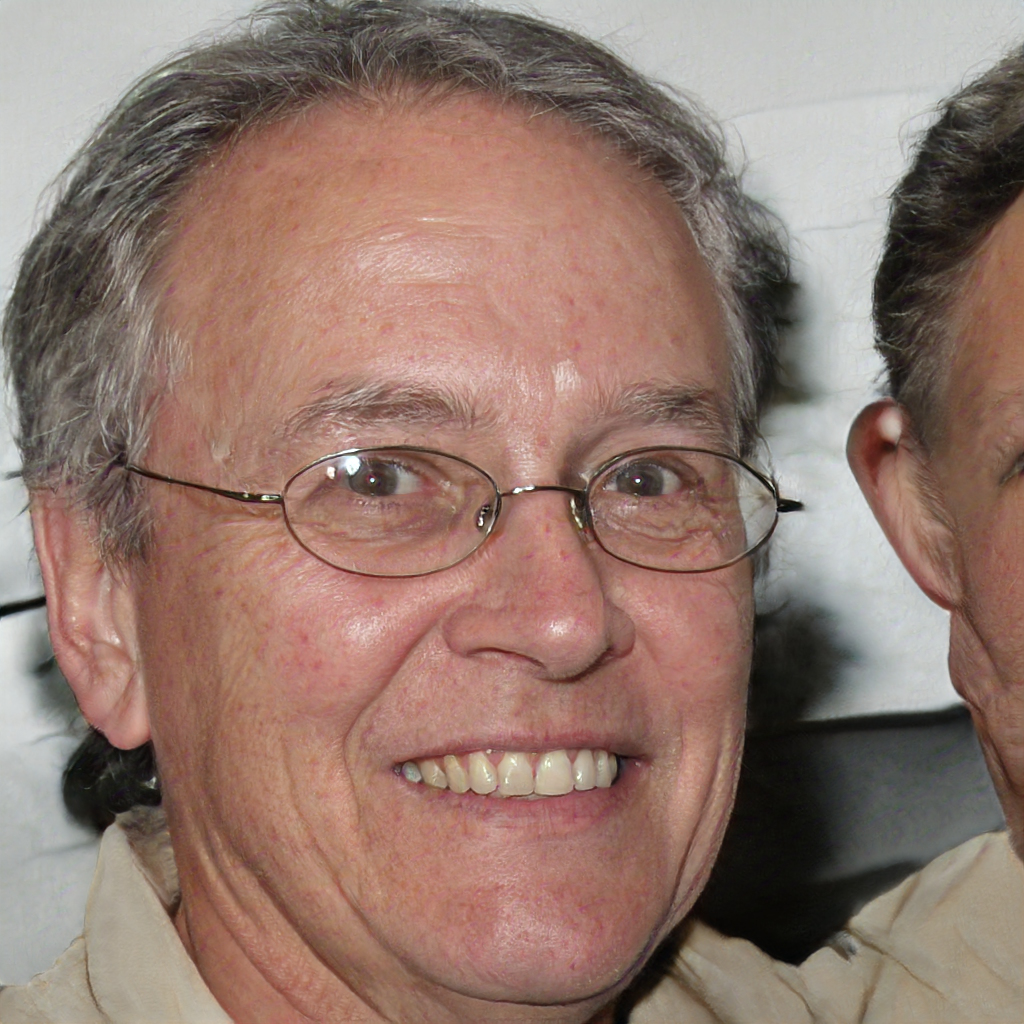
Gender: Male